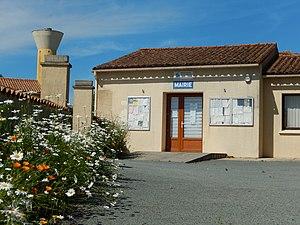
La mairie de la commune deux-sévrienne de Loubigné.
Loubigné est une commune du centre-ouest de la France située dans le département des Deux-Sèvres en région Nouvelle-Aquitaine.